Berlinde De Bruyckere

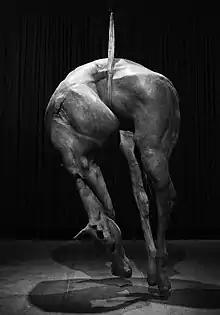
"PXIII", Museum of Old and New Art (MONA), Hobart, Tasmania, Australia

"Arcangelo I" (2022-2023) is part of De Bruyckere "A Simple Prophecy" exhibition. The sculpture is made out of bronze, lead, and chrome steel. It was made during the COVID-19 pandemic and is a tribute to healthcare workers and how they had a major role during the pandemic as they were taking care of many patients during that time. In her previous works, the body figures either do not have a head or their head is covered. "Arcangelo I" is an example of this method. The angel's body is in a still position, covered with a cloth-like texture, making the face hidden from the viewer and their wings faintly extending. The Angel is slightly hovered yet weighted down as it represents it being burden, by the weight it is carrying. It's mysterious yet comforting and inviting to the viewer. The cloth-like texture is an influence from De Bruyckere's past works, as she would use blankets as an element in her art as they symbolize intimacy and protection. Furthermore, Bruyckere got inspiration from Christianity and how she connects it with blankets, as she believes religion should give comfort and hope.